Portland Packing Company Factory

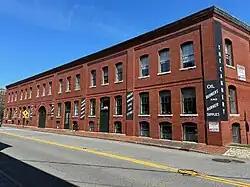
The building in 2023

The Portland Packing Company Factory is an historic factory building at 14–26 York Street in Portland, Maine. It was added to the National Register of Historic Places in 1996. Built in 1884, it was home to Maine's oldest and largest vegetable canning company until 1927. After years of neglect, it was renovated in 1995–96. It was listed on the National Register of Historic Places in 1996.